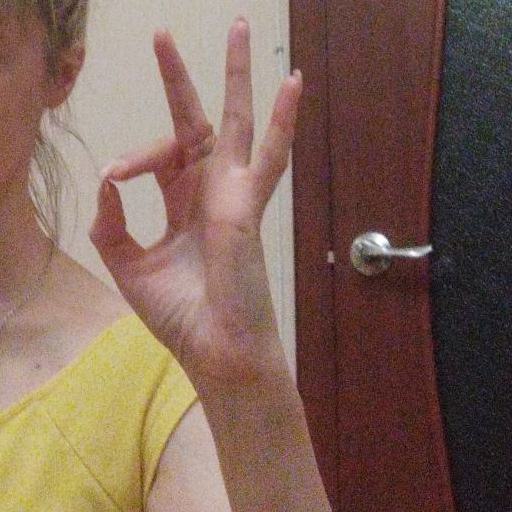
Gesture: ok